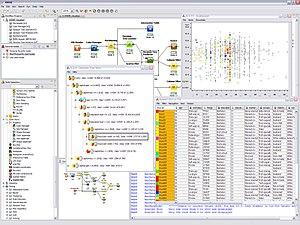
KNIME est un logiciel libre et open-source d'analyse de données utilisant une interface graphique similaire à LabView. Ce logiciel permet l'intégration de divers langages de programmation et outils ainsi que la création automatique de comptes-rendus. KNIME comprend un ensemble d'outils pour l'apprentissage automatique et l'exploration de données par le biais d'une interface de workflow modulaire. Une interface utilisateur graphique permet la construction de workflow par l'assemblage bout à bout de nœuds chacun réalisant une opération spécifique telle que le formatage des données, leur modélisation, analyse et la visualisation des résultats au sein de la même interface.